Lance Lynn

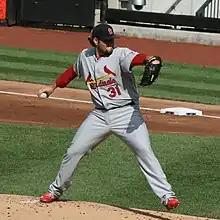
Lynn pitching for the Cardinals in 2012

Lynn finished his first half with a 3.41 ERA and 11–4 record in 17 starts. Subsequently, he was named to his first All-Star Game. However, he scuffled with a 5.23 ERA in his next eight starts, and was removed from the rotation. Joe Kelly replaced him in the rotation. Through his first 25 starts, he was 13–5 with a 3.93 ERA. His August ERA ballooned to 6.66 and his second-half ERA overall was 4.32. Lynn attributed his inconsistency to weight gain and poor conditioning. He finished the regular season with an 18–7 record and 180 strikeouts, 3.78 ERA in 35 games, 29 starts and 176 innings. His 9.2 K/9 rate placed fourth in franchise history. He placed second in the NL in wins, seventh in winning percentage, and fourth in K/9. Lynn was added back to the rotation in the NLDS against the Washington Nationals after the team shifted Jaime García to the DL due to a rotator cuff injury. He was the Game 5 starter in the NLCS against the San Francisco Giants, in which the Cardinals held a 3–1 series lead. However, he gave up four runs in innings as the Cardinals eventually lost the series.